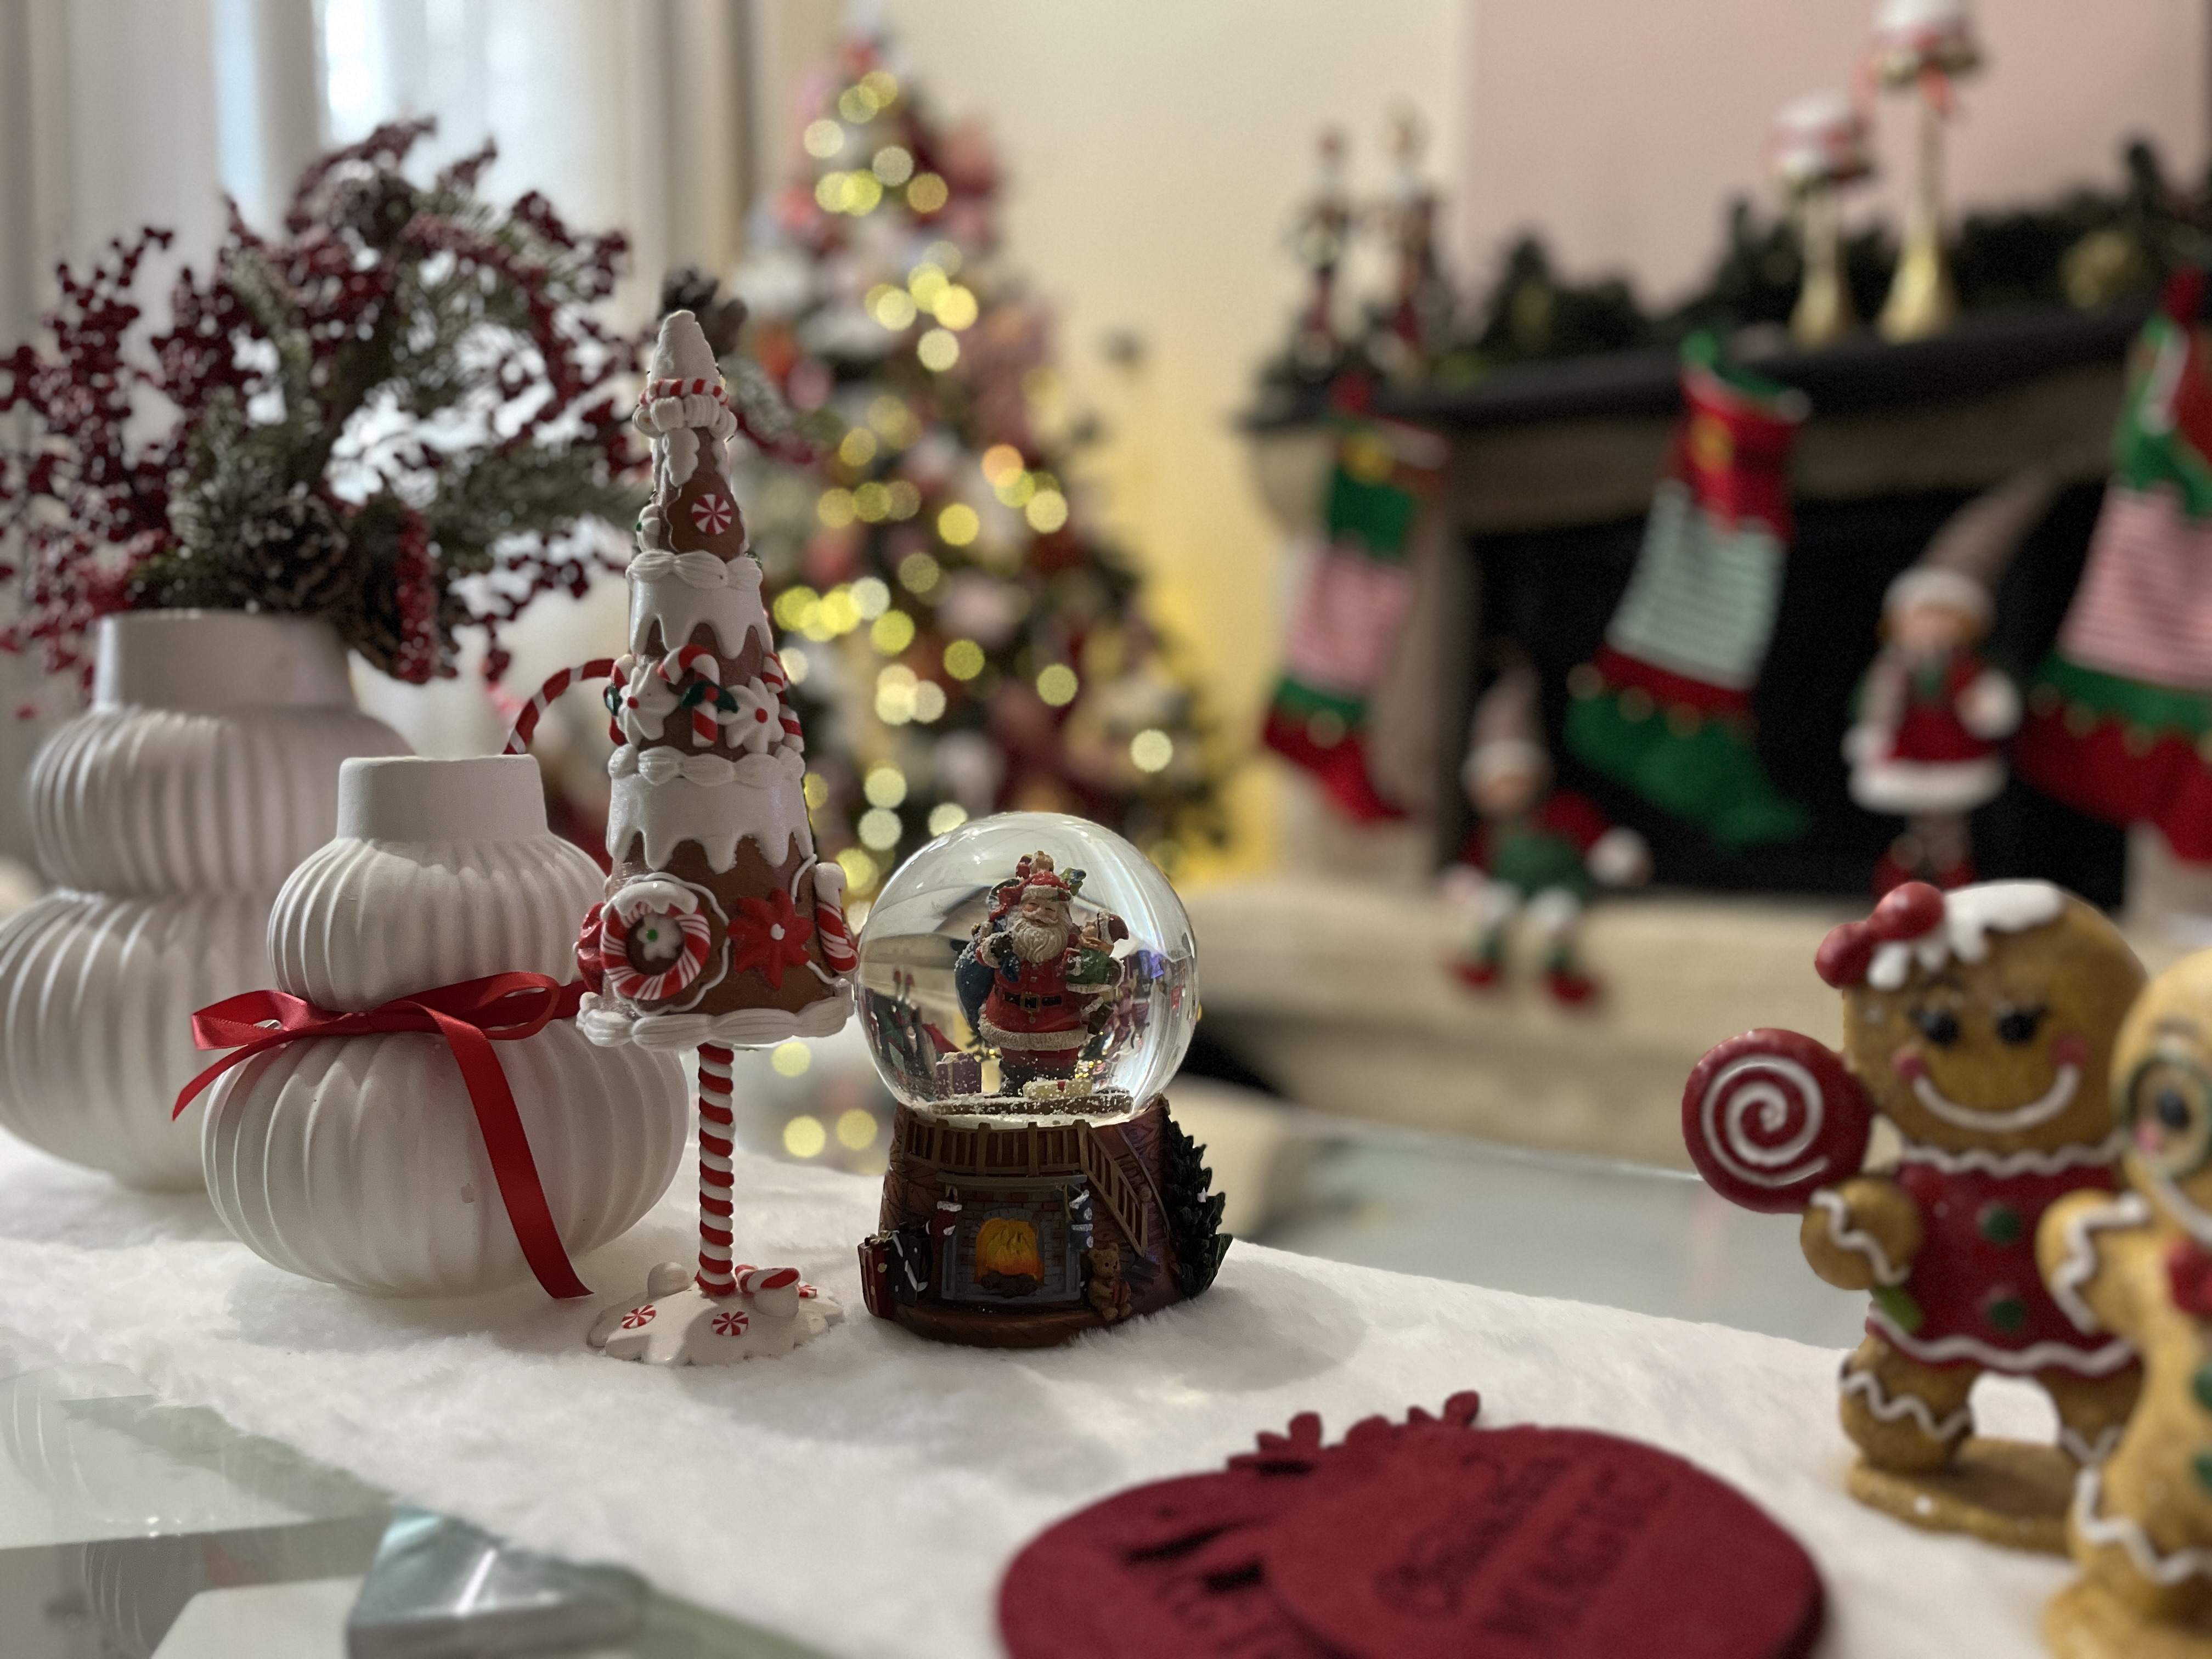
christmas, event, toy, christmas decoration, christmas ornament, holiday, christmas day, porcelain, ornament, christmas eve, fictional character, collection, conifers, souvenir, craft, christmas tree, decoration, Holiday ornament